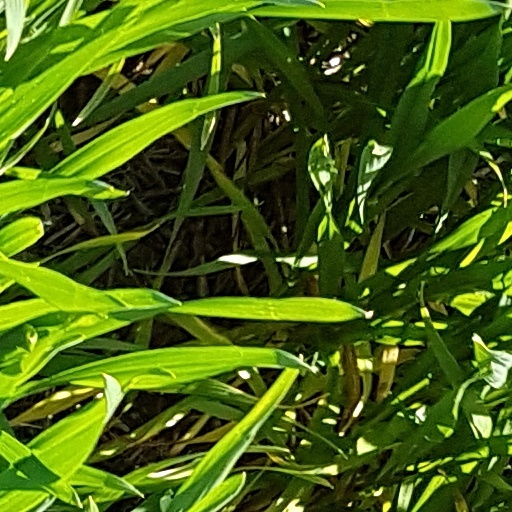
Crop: wheat